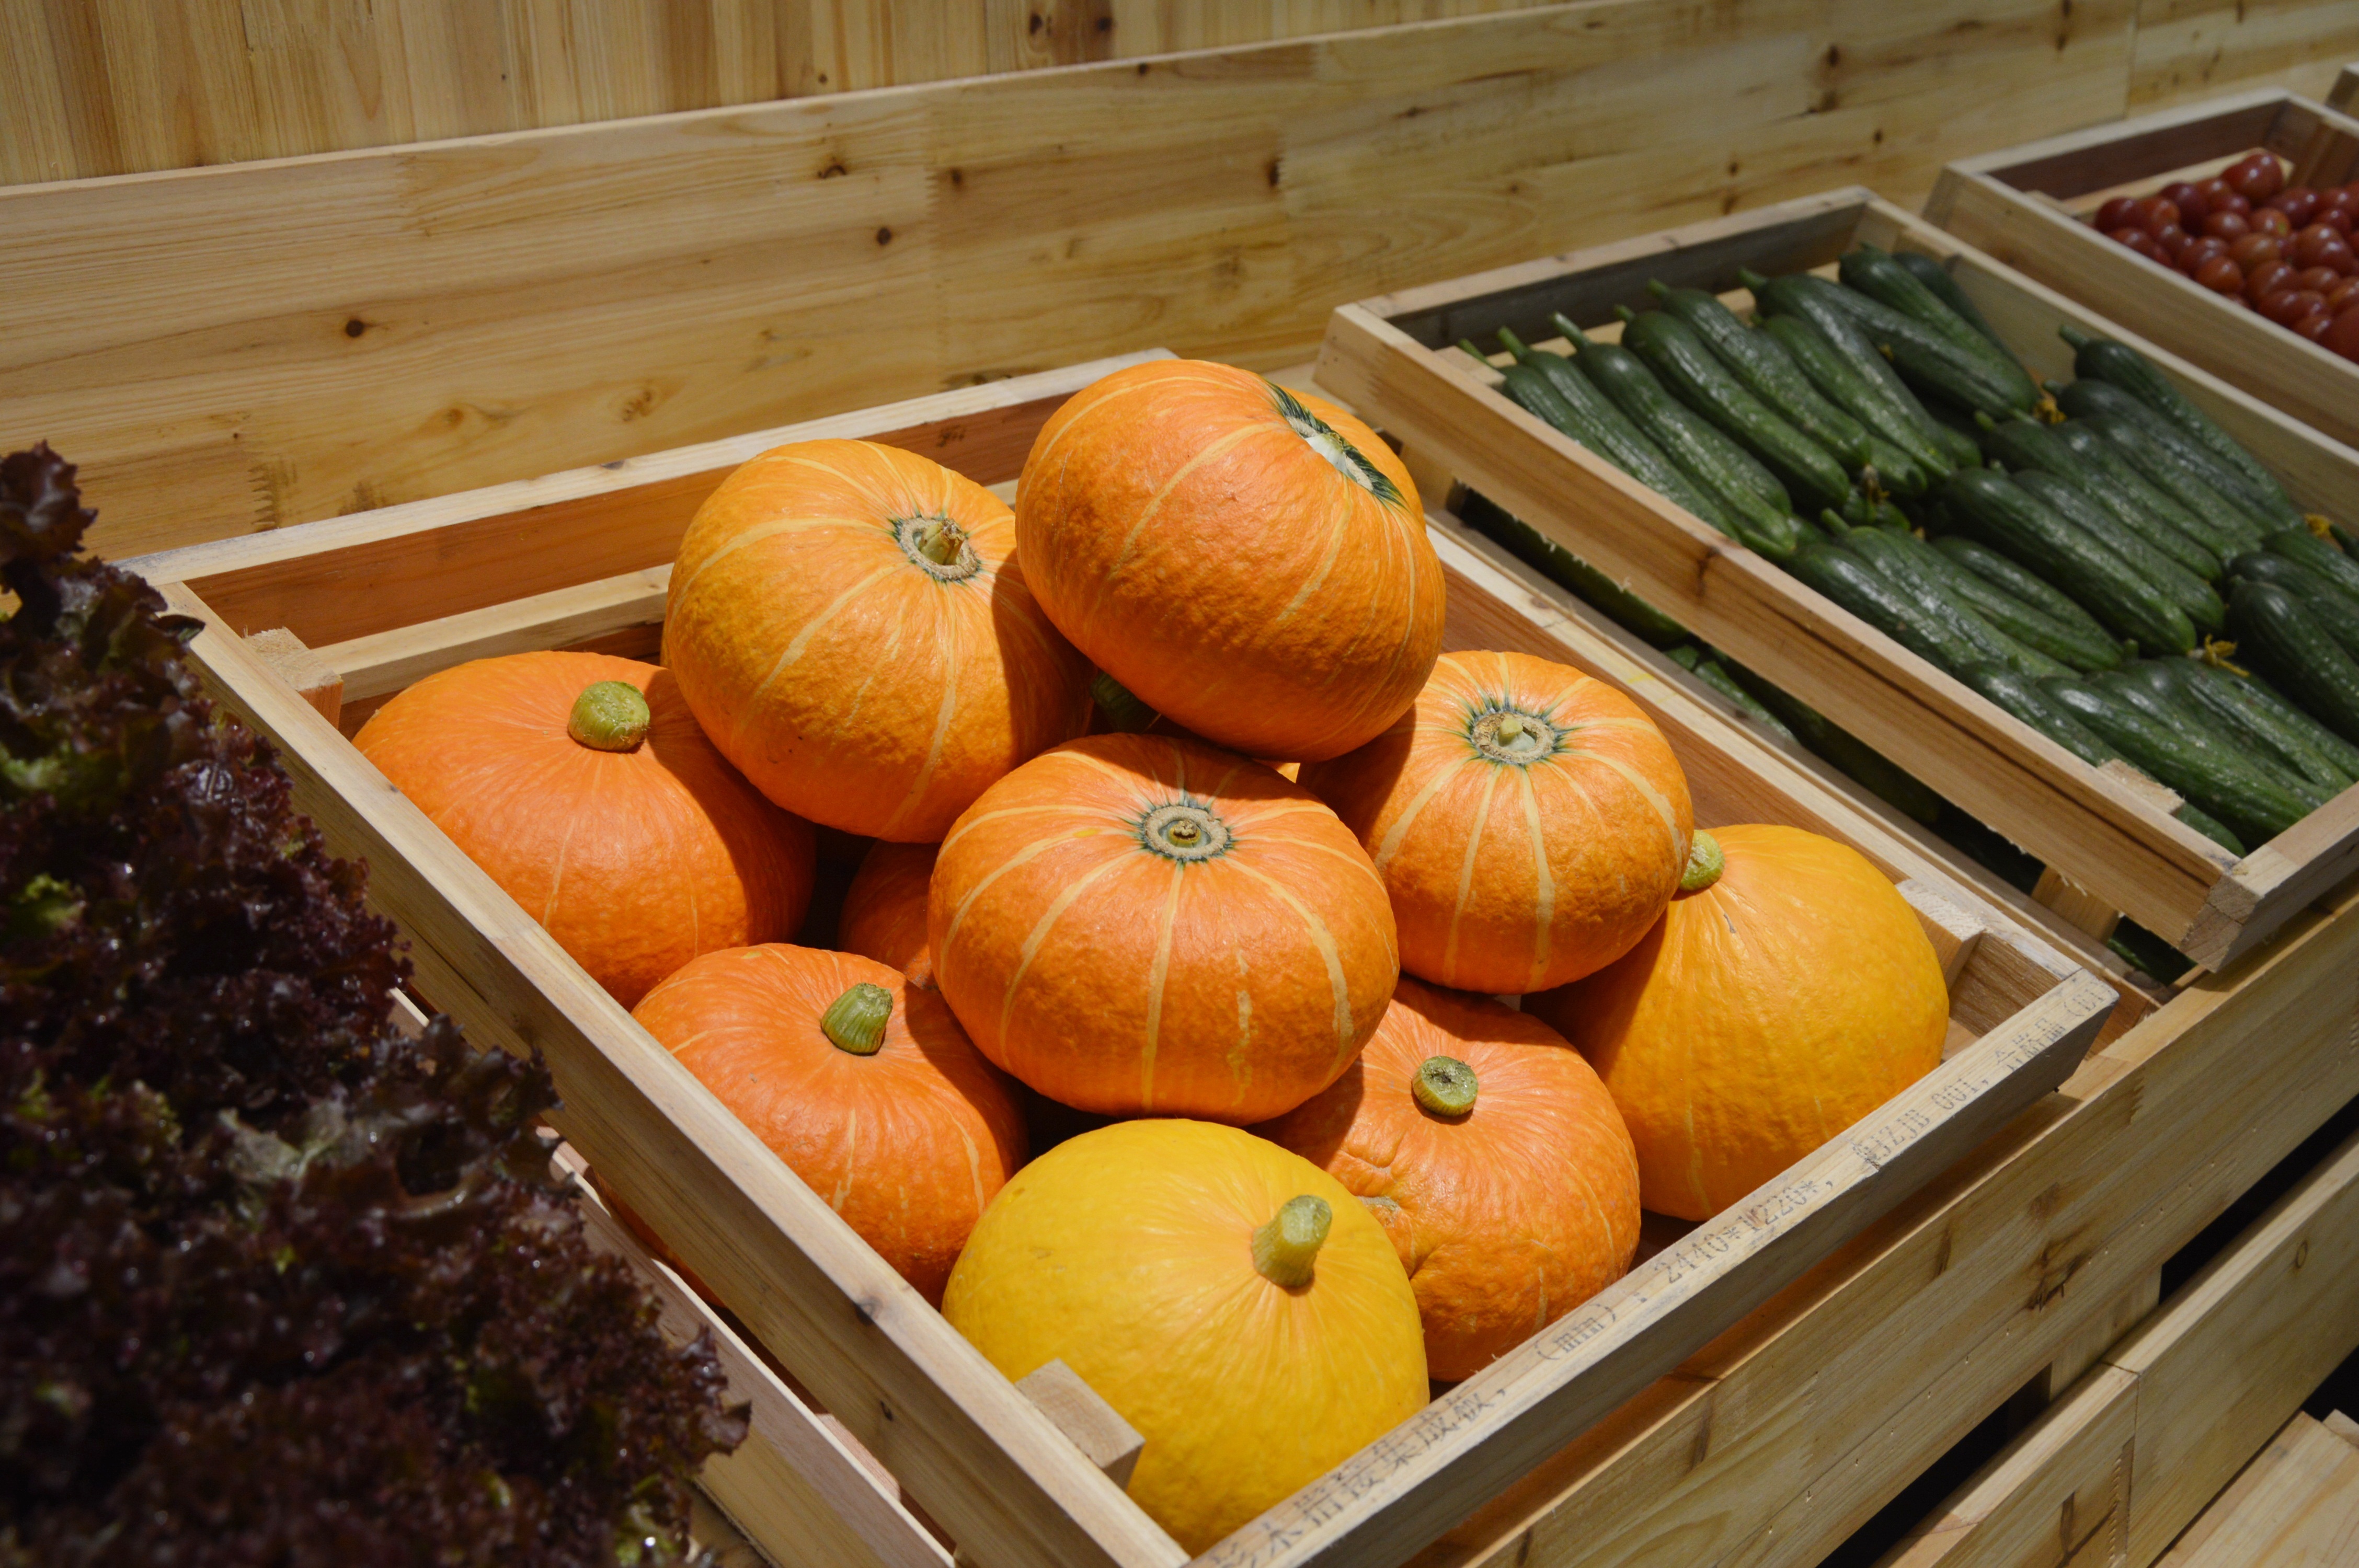
plant, fruit, food, produce, vegetable, pumpkin, market, healthy, gourd, grocery, vegetables, calabaza, pumpkins, cucurbita, flowering plant, winter squash